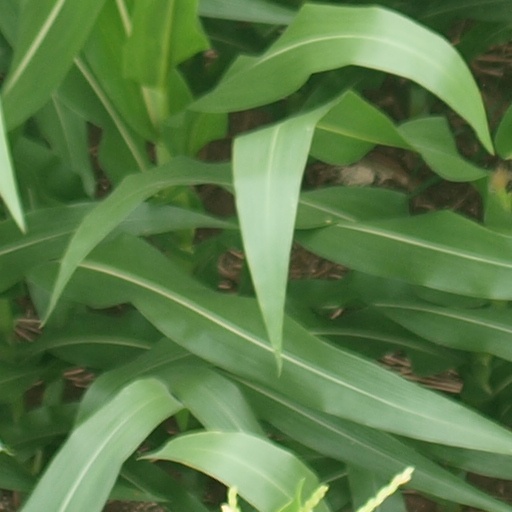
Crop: maize; corn